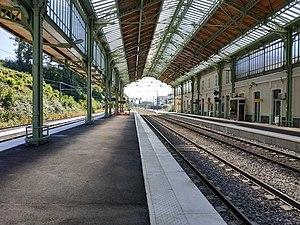
Les voies et les quais rénovés.
La gare d'Évian-les-Bains est une gare ferroviaire française de la ligne de Longeray-Léaz au Bouveret, située à proximité du centre de la ville d'Évian-les-Bains, dans le département de la Haute-Savoie, en région Auvergne-Rhône-Alpes.